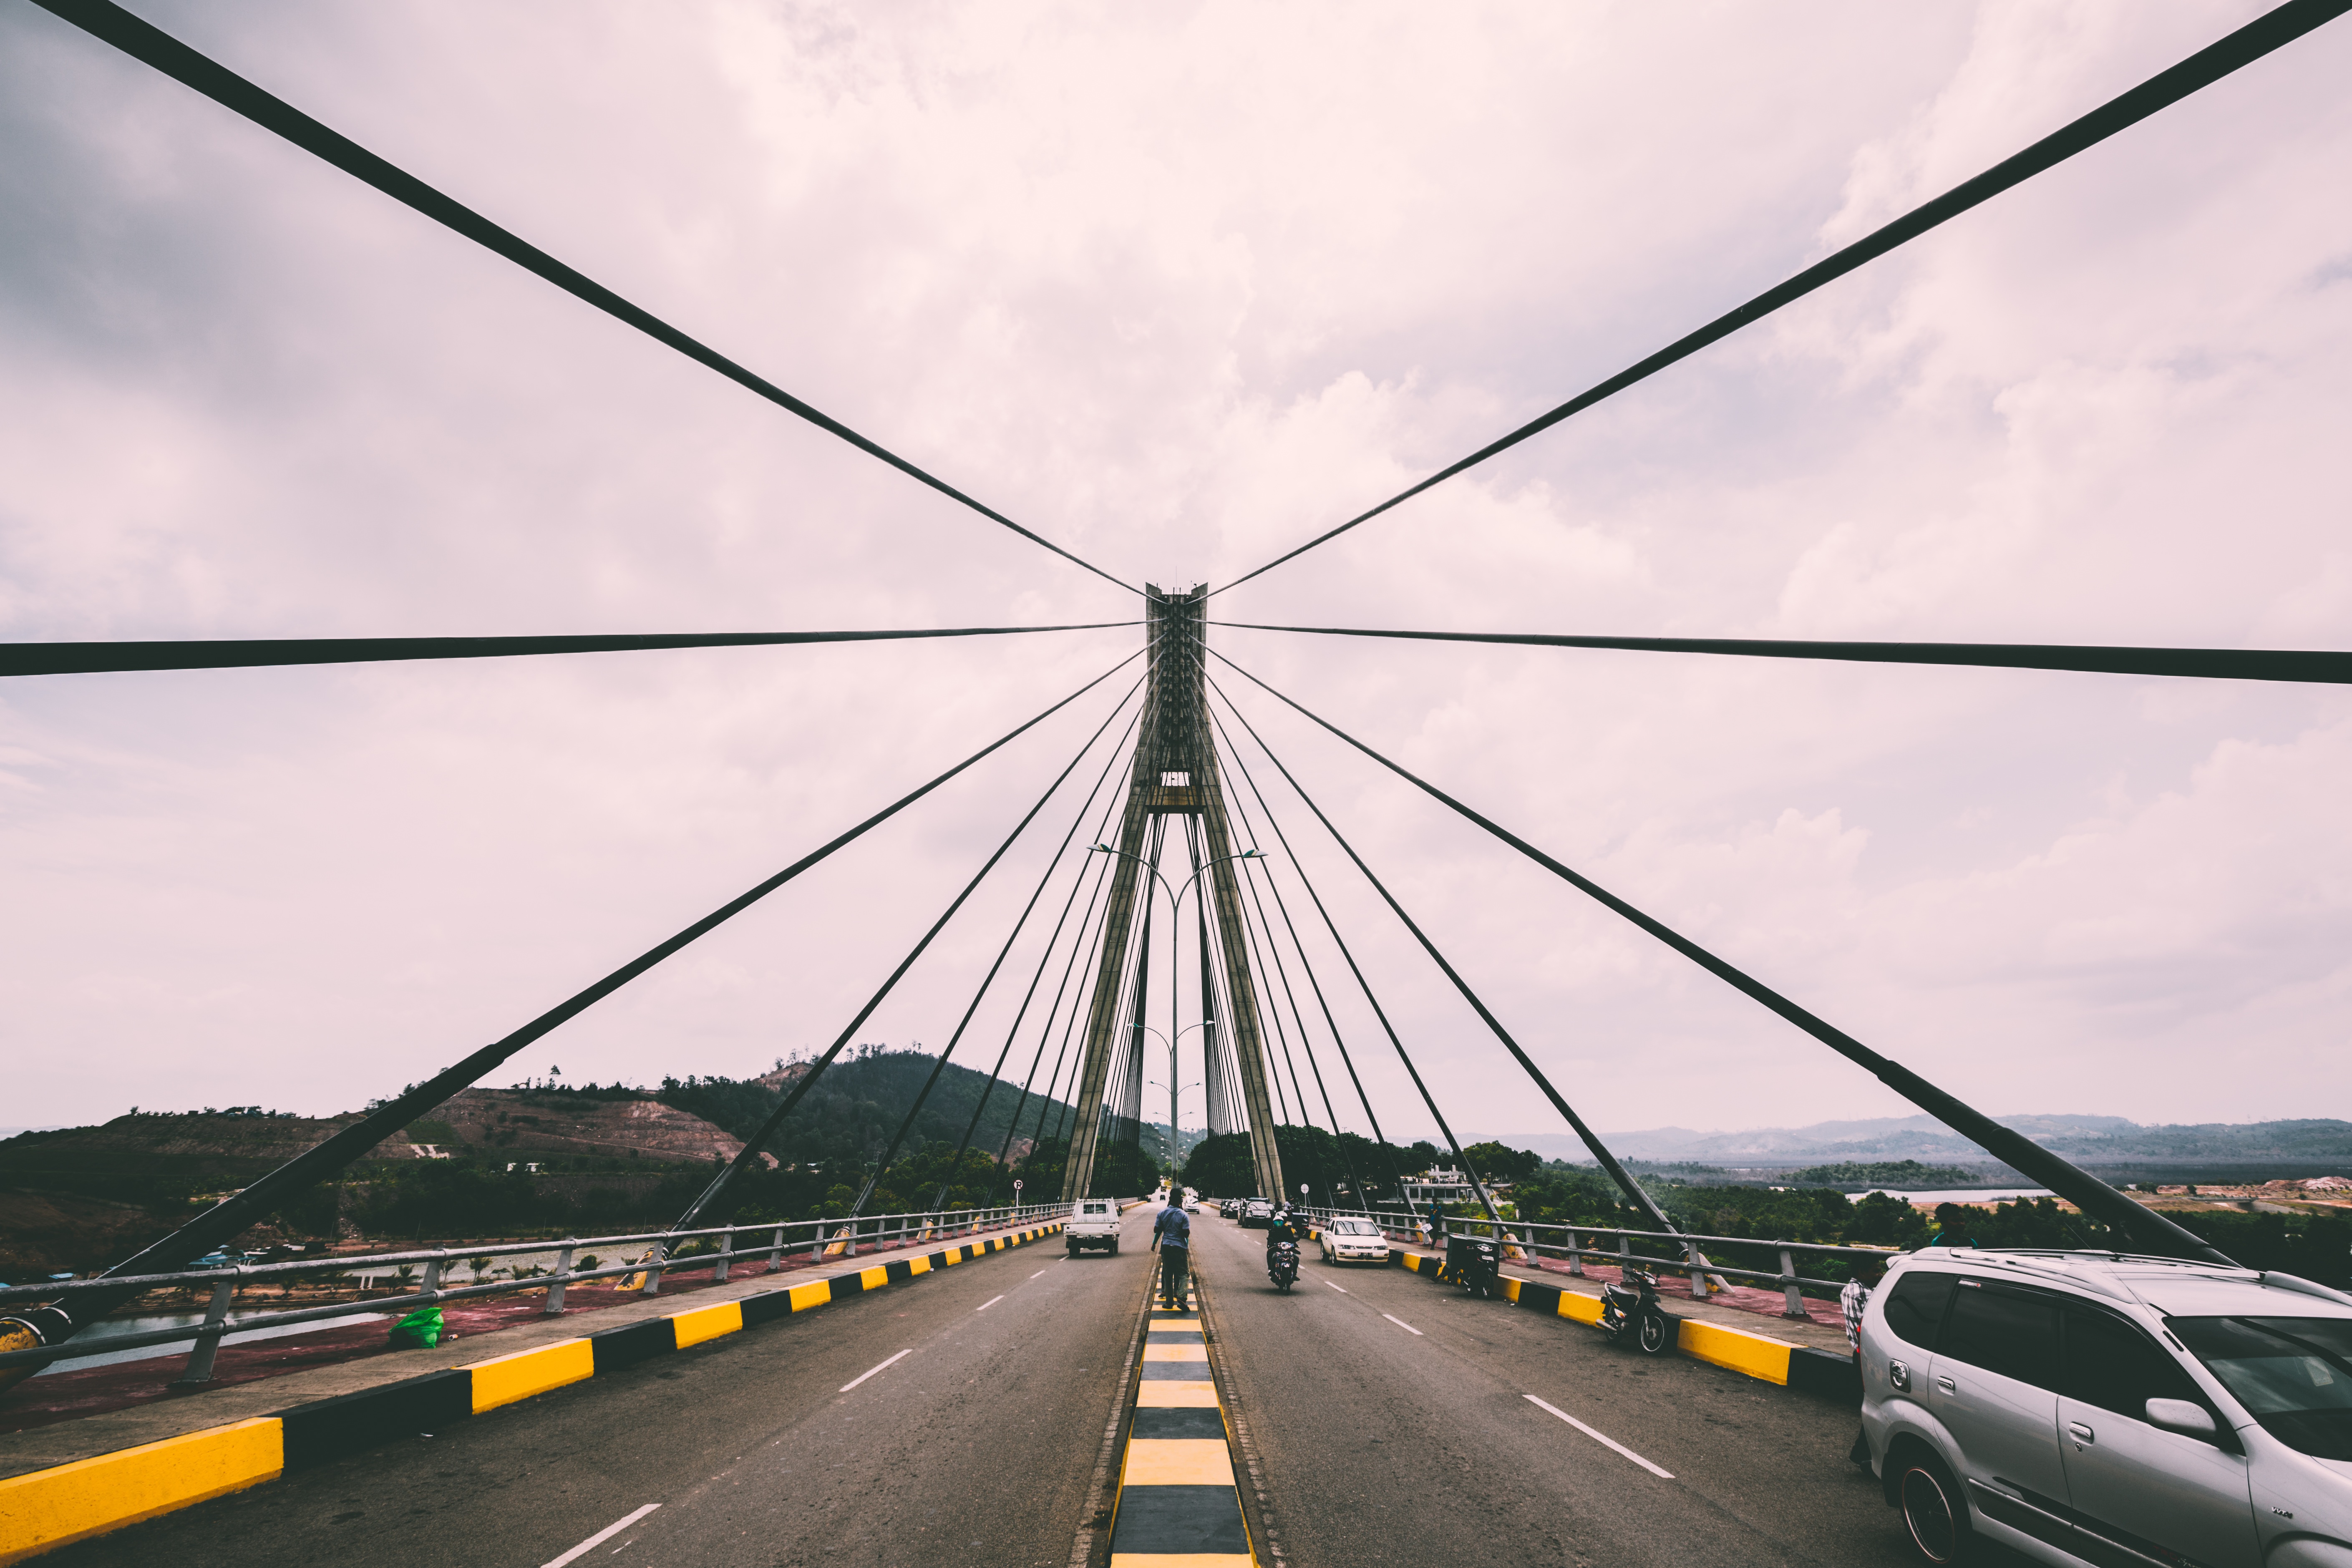
road, bridge, car, highway, suspension bridge, line, vehicle, motorcycle, lane, infrastructure, cable stayed bridge, nonbuilding structure, controlled access highway